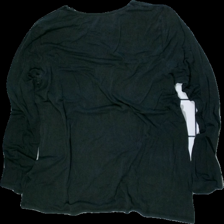
View: back
Type: Top
Category: Ladies
Brand: Gudrun Sjödén
Colors: Grey
Material: 100% viscose
Cut: Regular
Size: L
Season: All
Damage: a few loose threads
Price range: 50-100
Recommended usage: Reuse
Comment: expensive brand